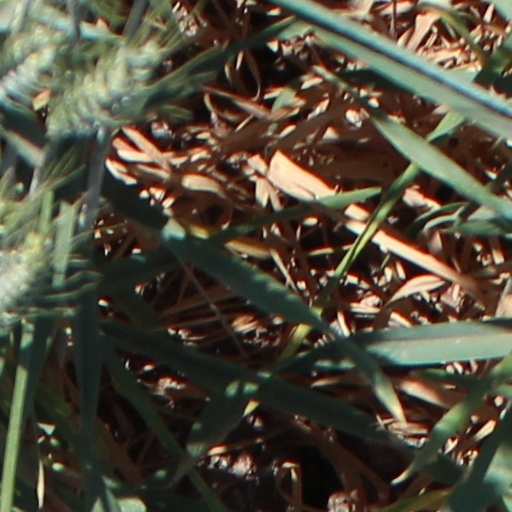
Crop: wheat